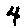
Label: 4